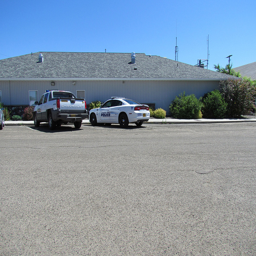
there are two cars parked in this parking lot
Two parked cars in front of a single story building.
The police car is parked right next to the pick up truck.
A truck sitting next to a police car at a building.
A police car is parked next to a truck at the side of a building.